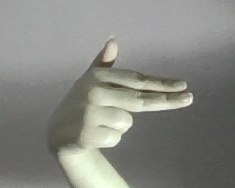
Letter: ghain